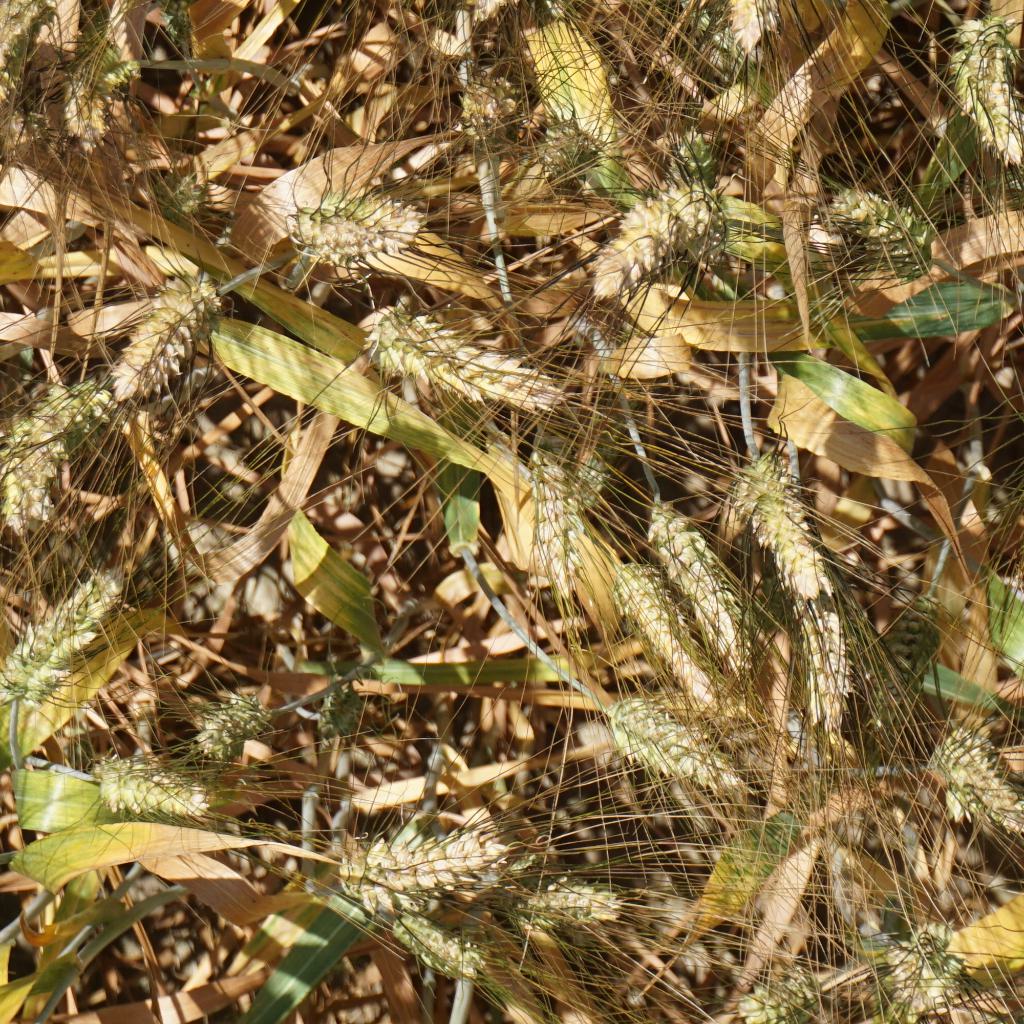
Country: France
Location: Gréoux
Wheat development stage: Filling - Ripening